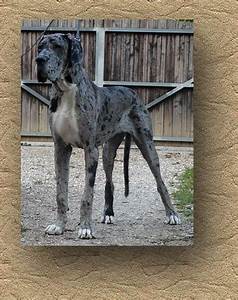
Label: cane